Salmon Lake (Alaska)

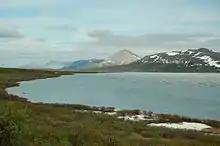
Salmon Lake in June 2006

Salmon Lake (native name, Nahwazuk, meaning "salmon") is a natural lake on the Seward Peninsula in the U.S. state of Alaska. Situated north of Cape Nome, it drains into Port Clarence through Kruzgamepa River. The lake lies at the foot of the Kigluaik Mountains at an elevation of about . It has a water surface area of and a drainage area of . Its principal supply comes from Grand Central River, which enters it at its western end. A number of small streams also enter the lake from both the north and the south; Fox Creek and Jasper Creek are the most notable of these. Efforts to dam the lake in order to provide power and water supply to mining endeavors occurred from 1906-1907, However these plans were later dropped due to disputes over land ownership and water rights.